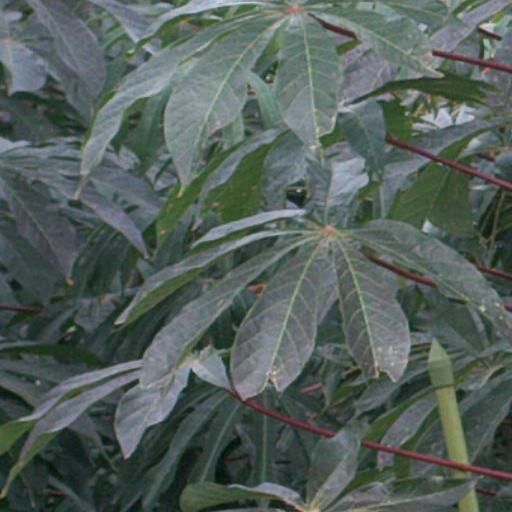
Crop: cassava